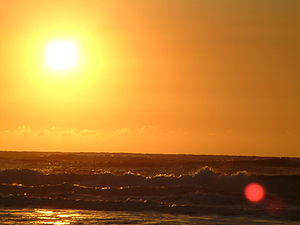
ISimangaliso vådområde
iSimangaliso ligger ved det Indiske Ocean
iSimangaliso vådområde ligger på Sydafrikas østkyst, ved det Indiske Ocean i KwaZulu-Natalprovinsen. Det er landets tredje største naturbeskyttelsesområde, og omfatter 280 km kystlinje, fra Mozambiques grænse til Mapelane syd for Tugelaflodens munding. Området udgør ca 3.280 km² og var ind til november 2007 kendt som Greater St. Lucia Wetland Park. Det nye navn isimangaliso betyder «vidunderlig» på zulu.